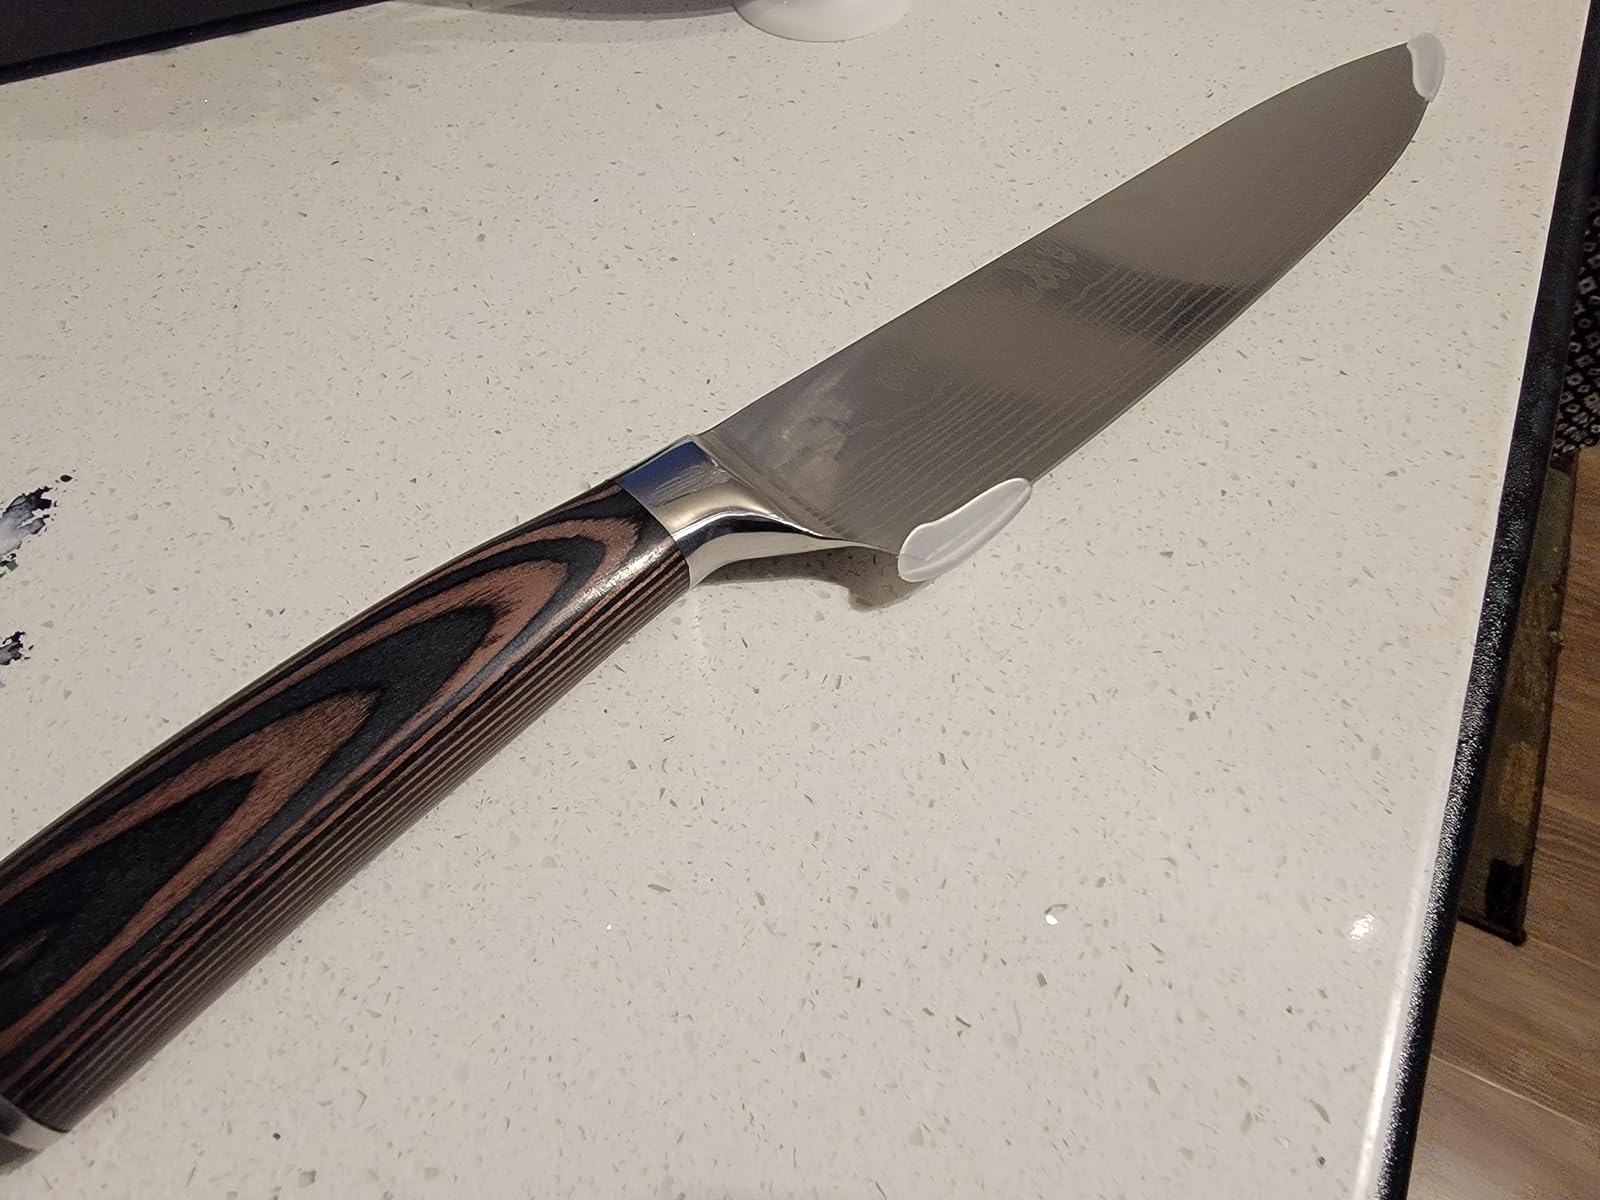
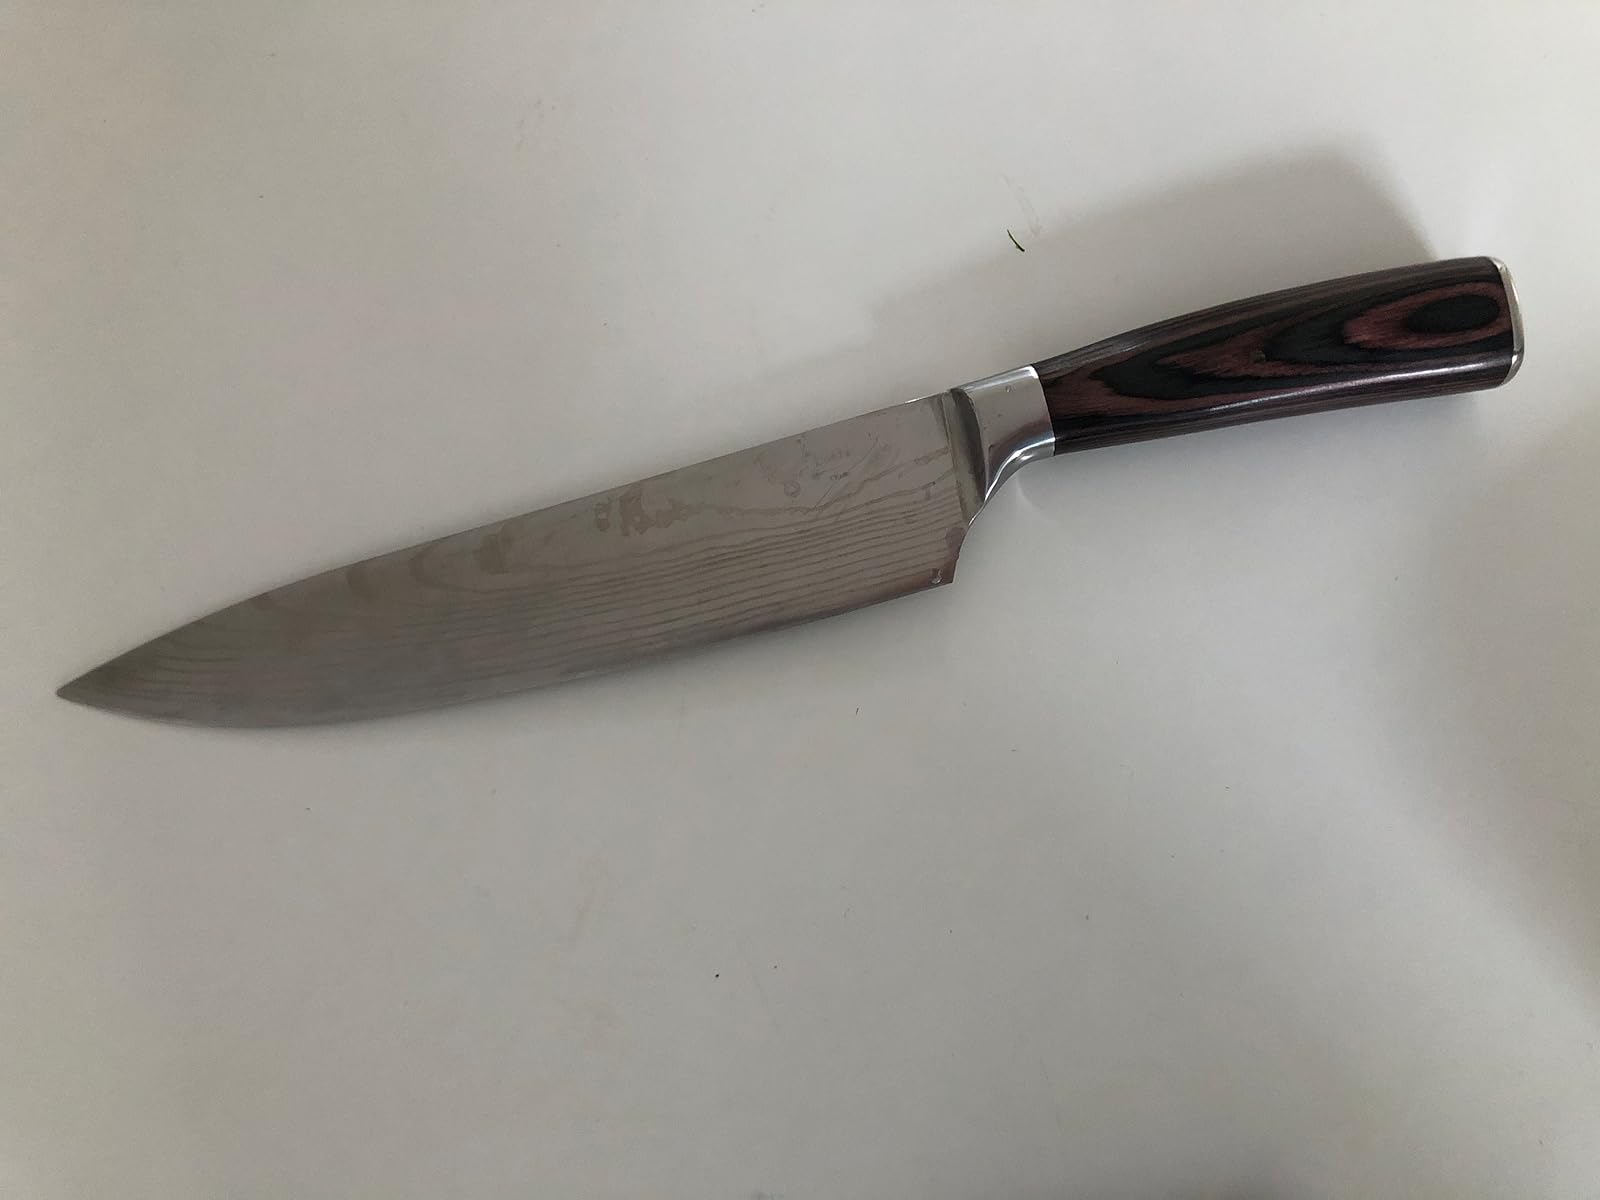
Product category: items_knife
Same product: yes